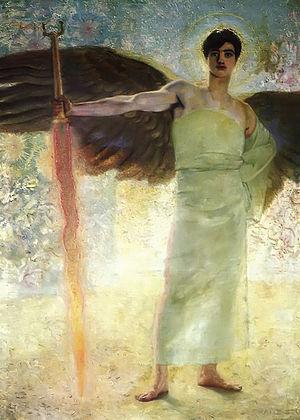
Franz von Stuck, né le 23 février 1863 à Tettenweis et mort le 30 août 1928 à Munich, est un peintre symboliste allemand, membre fondateur de la Sécession de Munich. Il est aussi sculpteur, graveur et architecte.